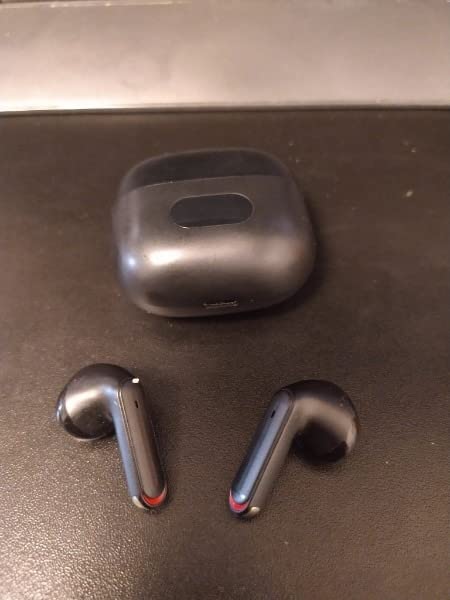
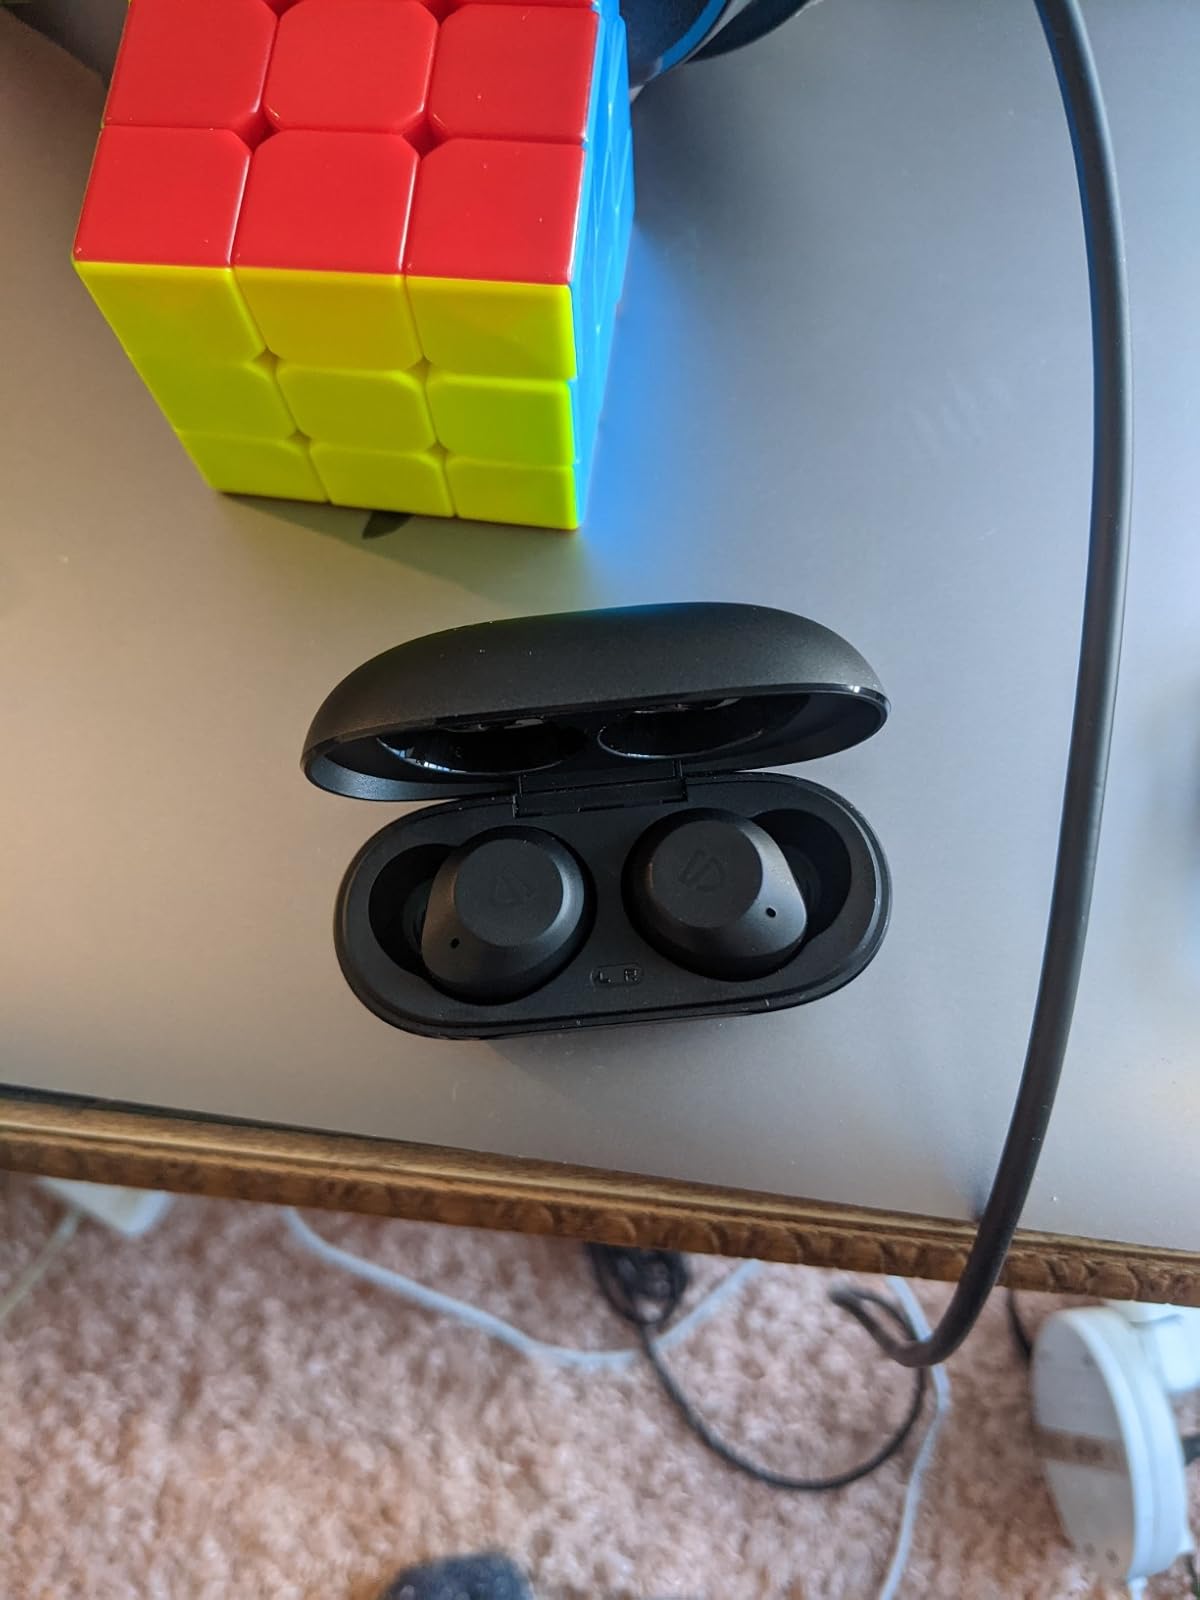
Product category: earbuds
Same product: no